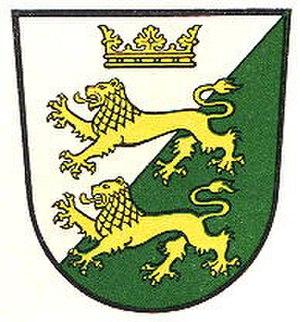
Ahlden (Aller) est une municipalité allemande du land de Basse-Saxe et l'arrondissement de la Lande.